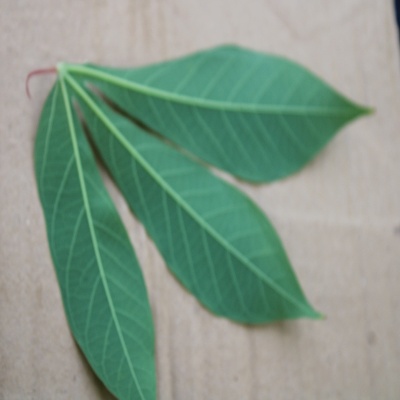
Crop: Cassava
Condition: healthy